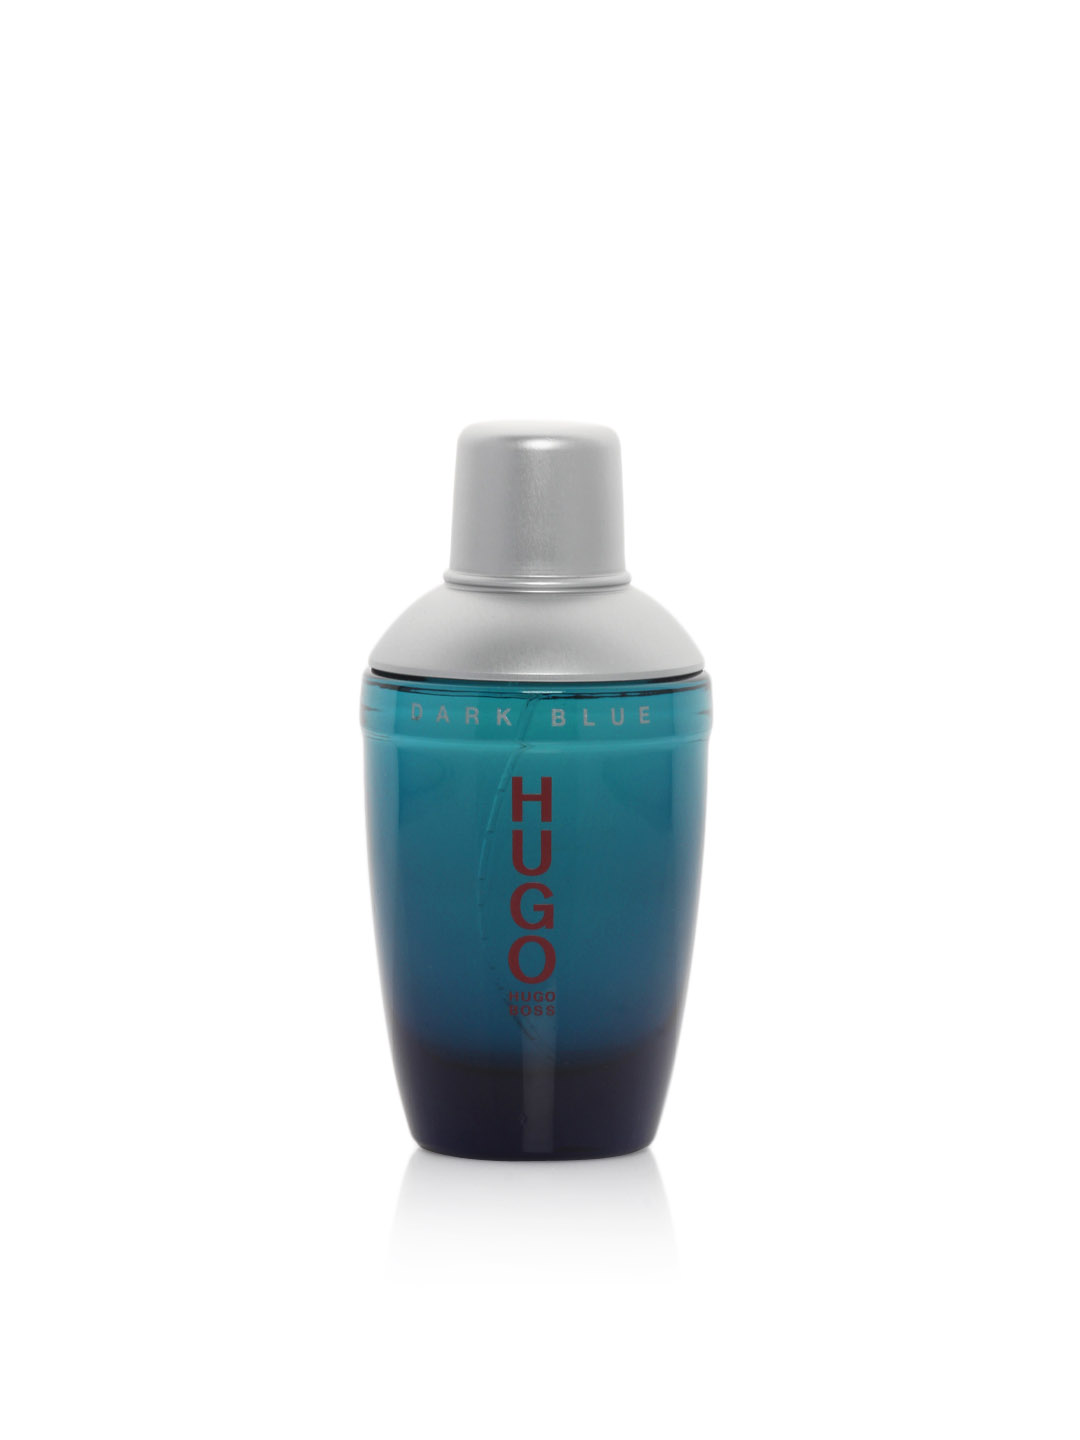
HUGO Men Dark Blue Perfume
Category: Personal Care / Fragrance / Perfume and Body Mist
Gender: Men
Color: Blue
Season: Spring 2017
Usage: Casual